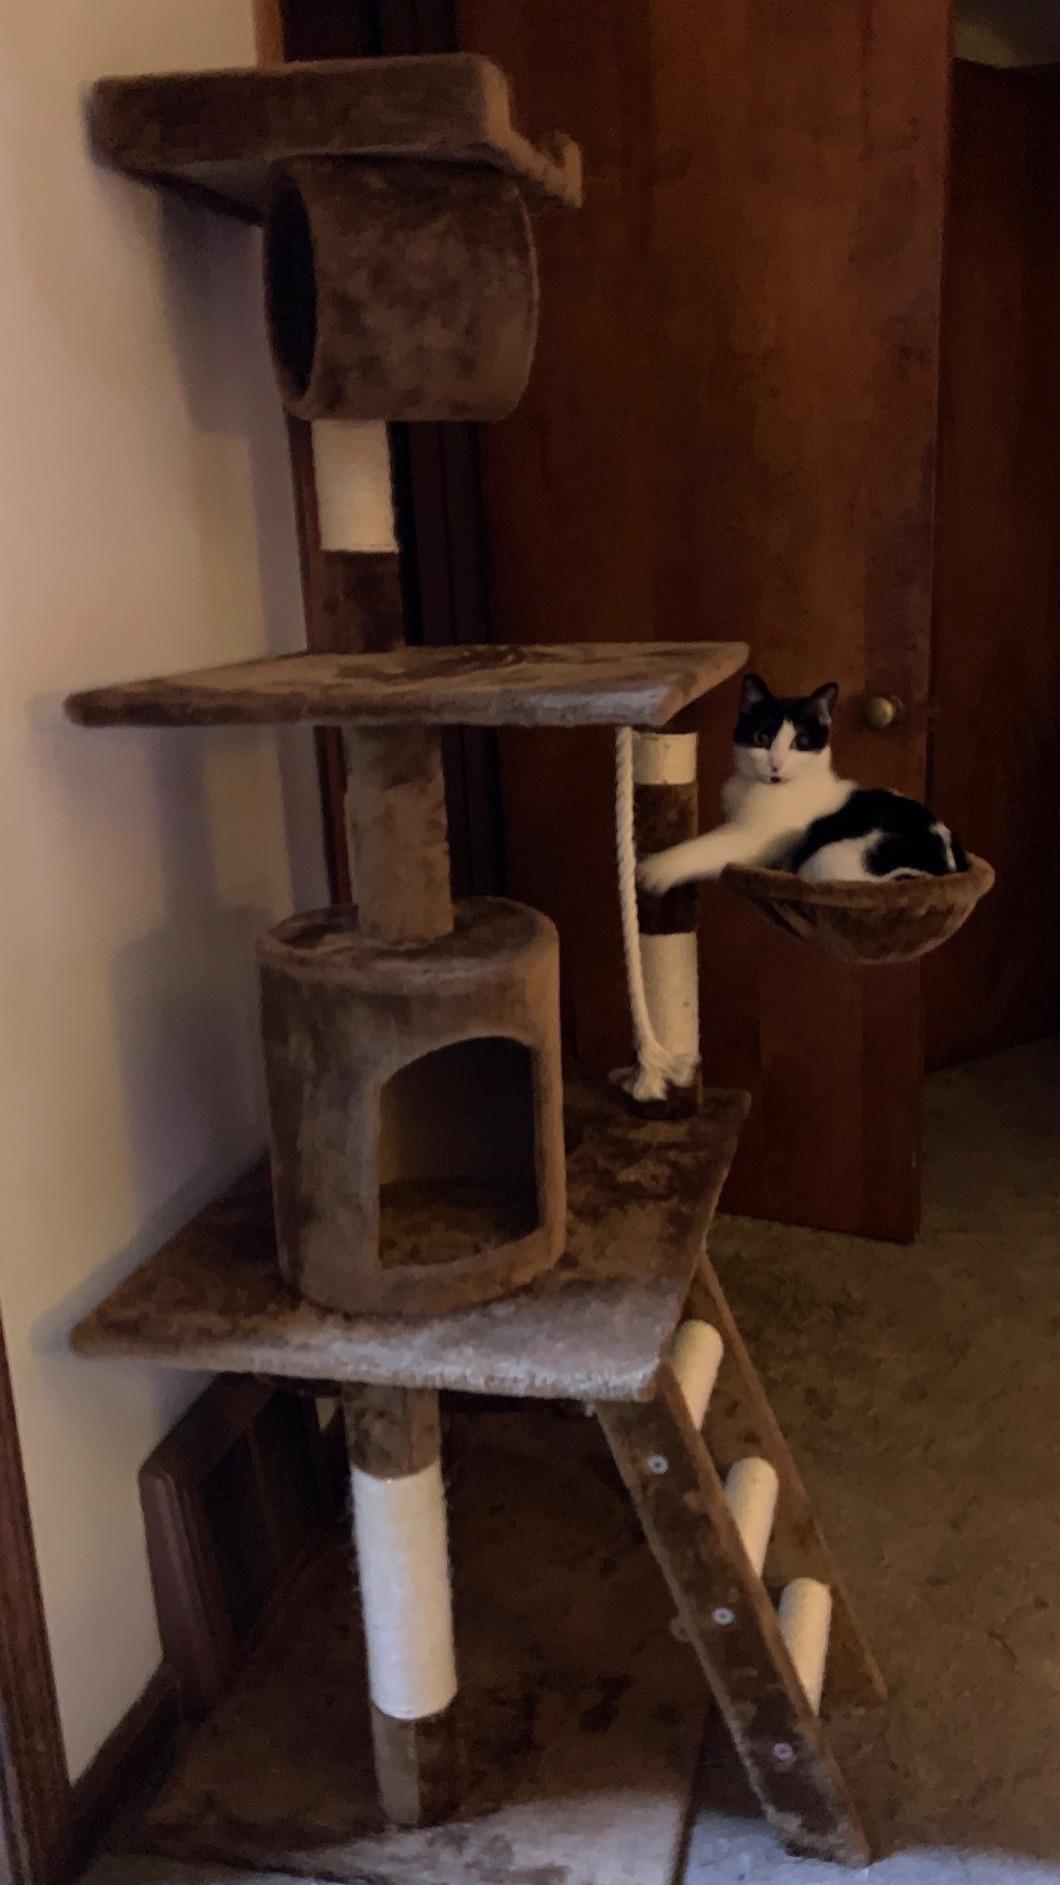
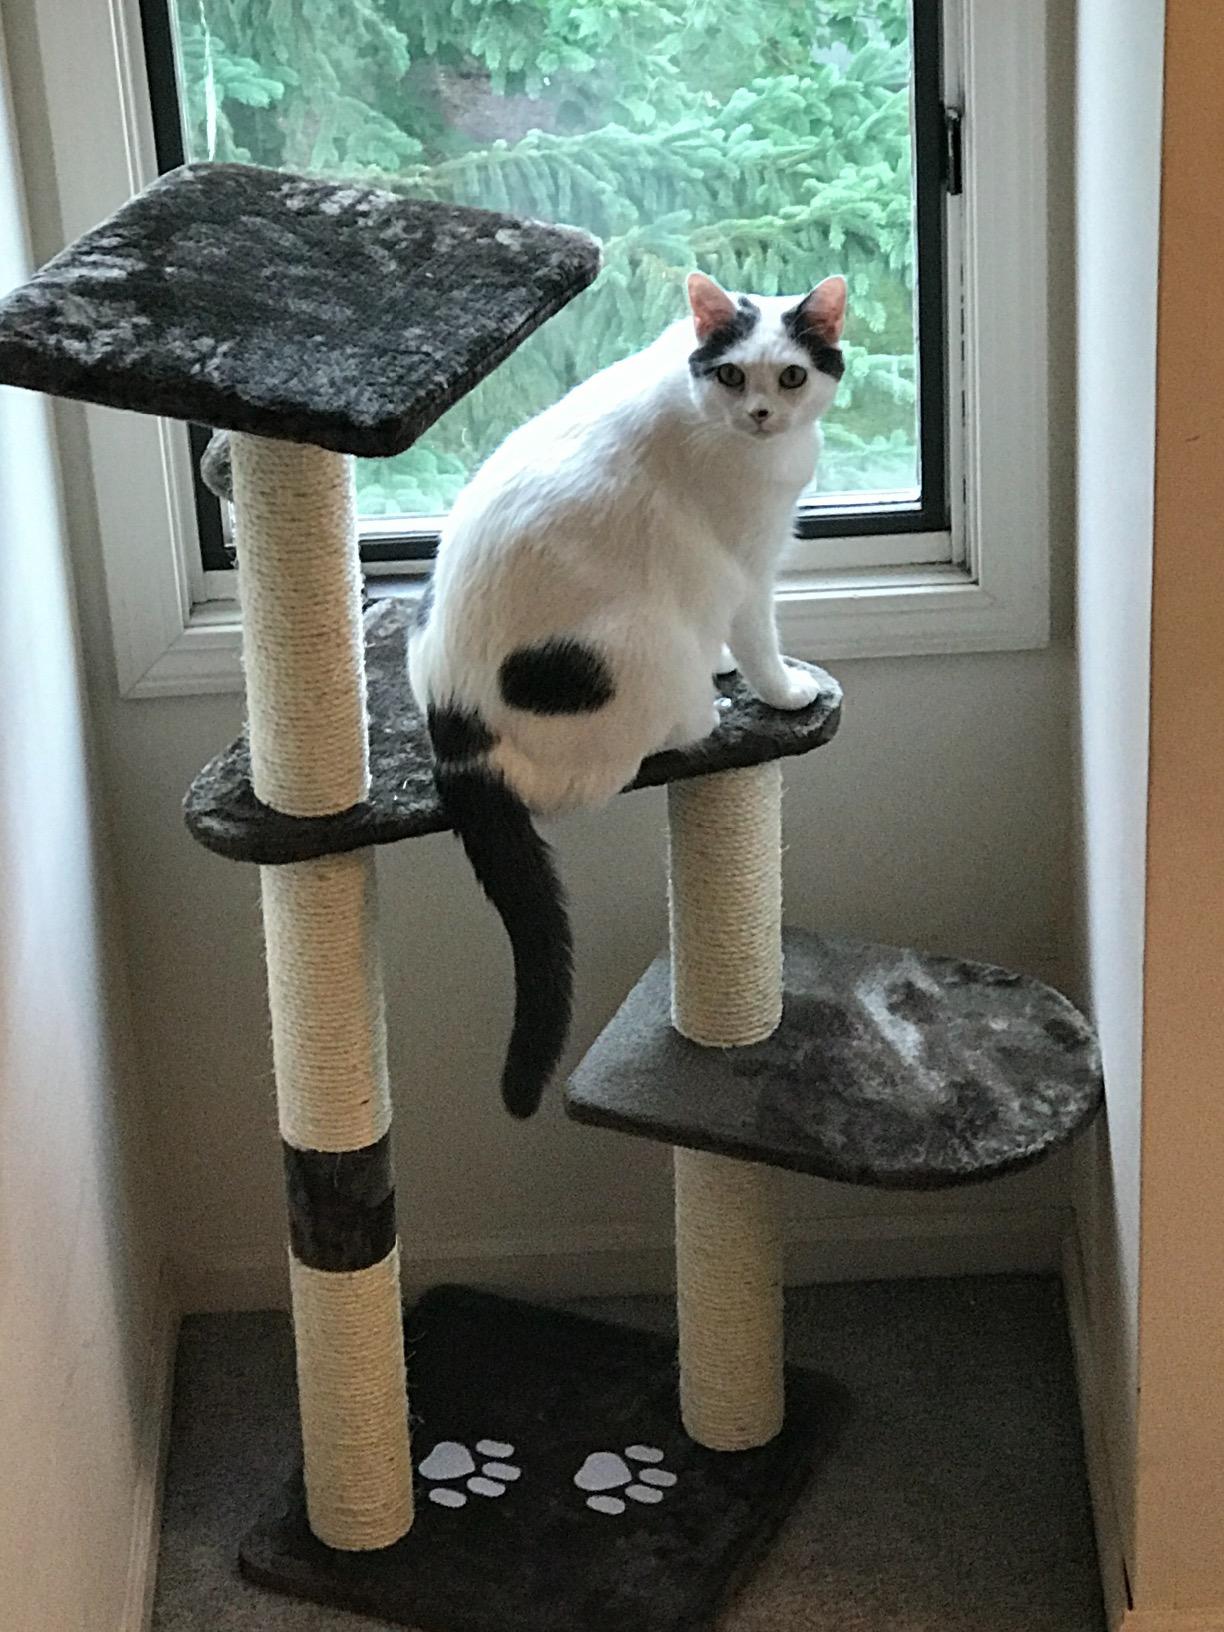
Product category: items_cat tree
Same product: no